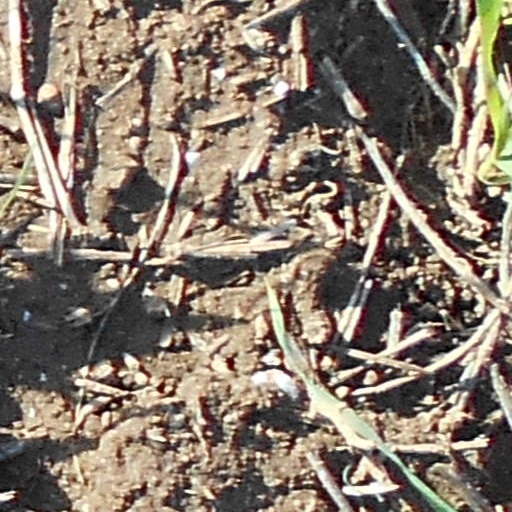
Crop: wheat